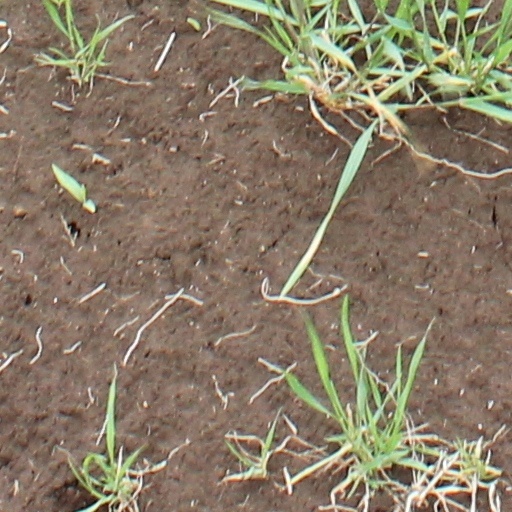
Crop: wheat